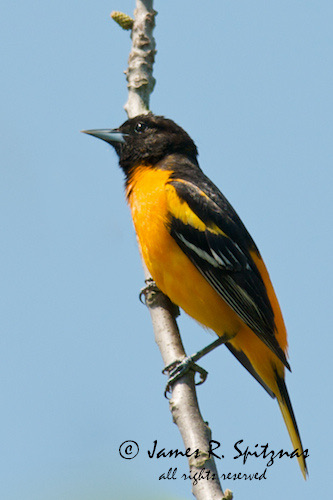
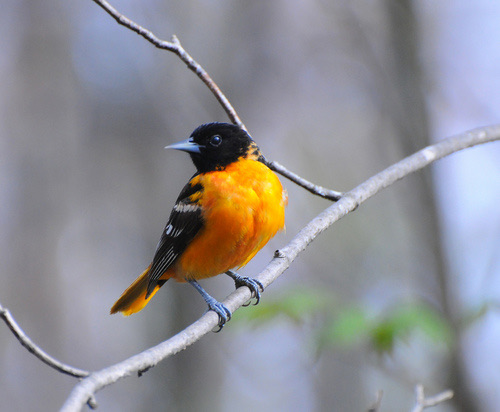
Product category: misc
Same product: yes